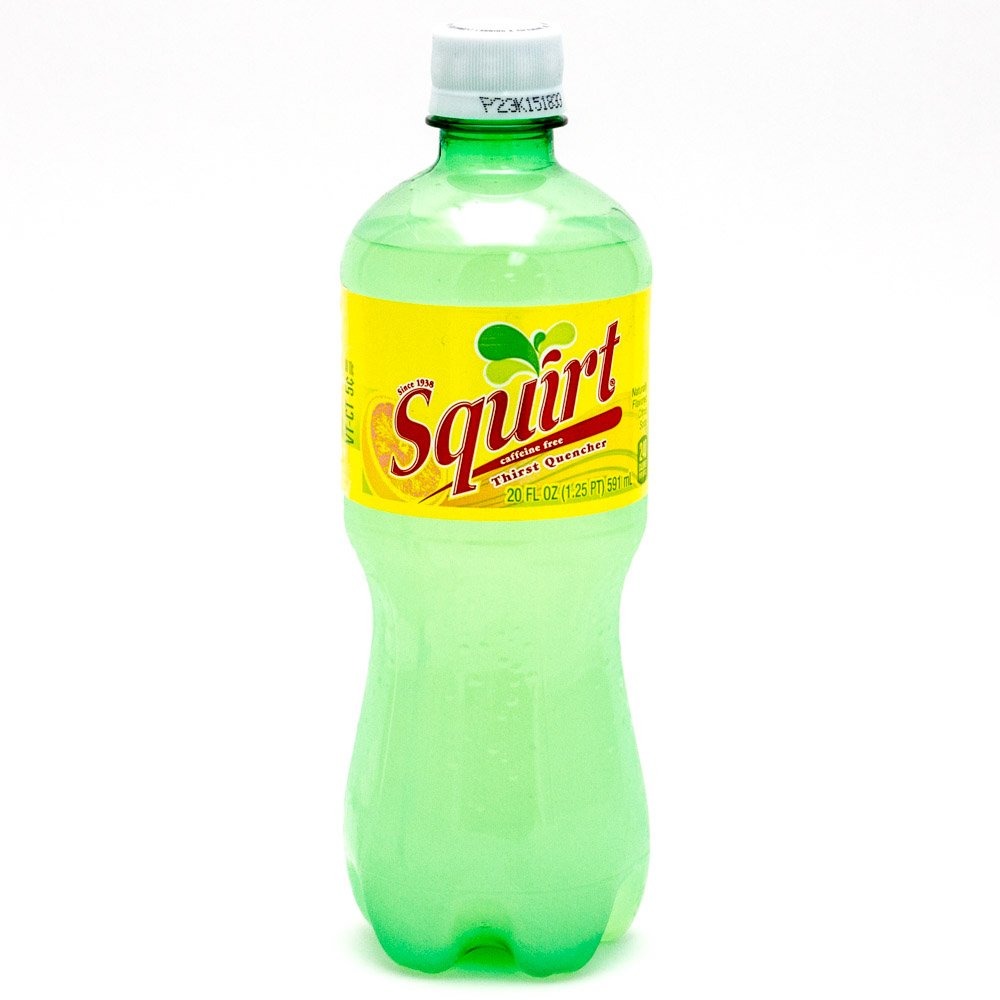
Item Name: Squirt, 20 Ounce
Product Description: Soda Soft Drinks
Value: 20.0
Unit: Ounce

Price: 2.44